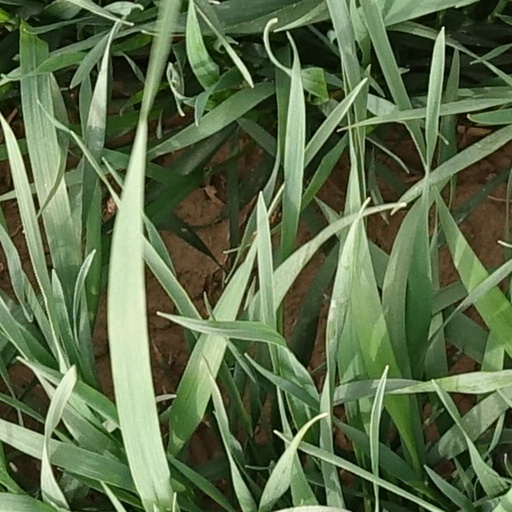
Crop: wheat